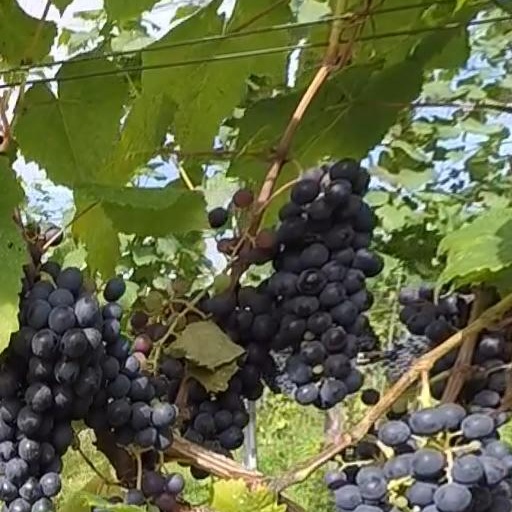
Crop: grape